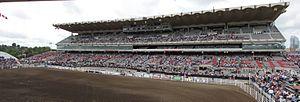
Le Stampede Park est situé au sud-est du centre-ville de Calgary dans le district de Beltline. Il est un lieu de rassemblement central pour les habitants de Calgary et les touristes. En plus d'accueillir le Stampede de Calgary, plus de 2,5 millions de personnes assistent à d'autres événements sportifs, concerts, salons professionnels et réunions sur un terrain qui accueille plus de 1 000 événements chaque année.